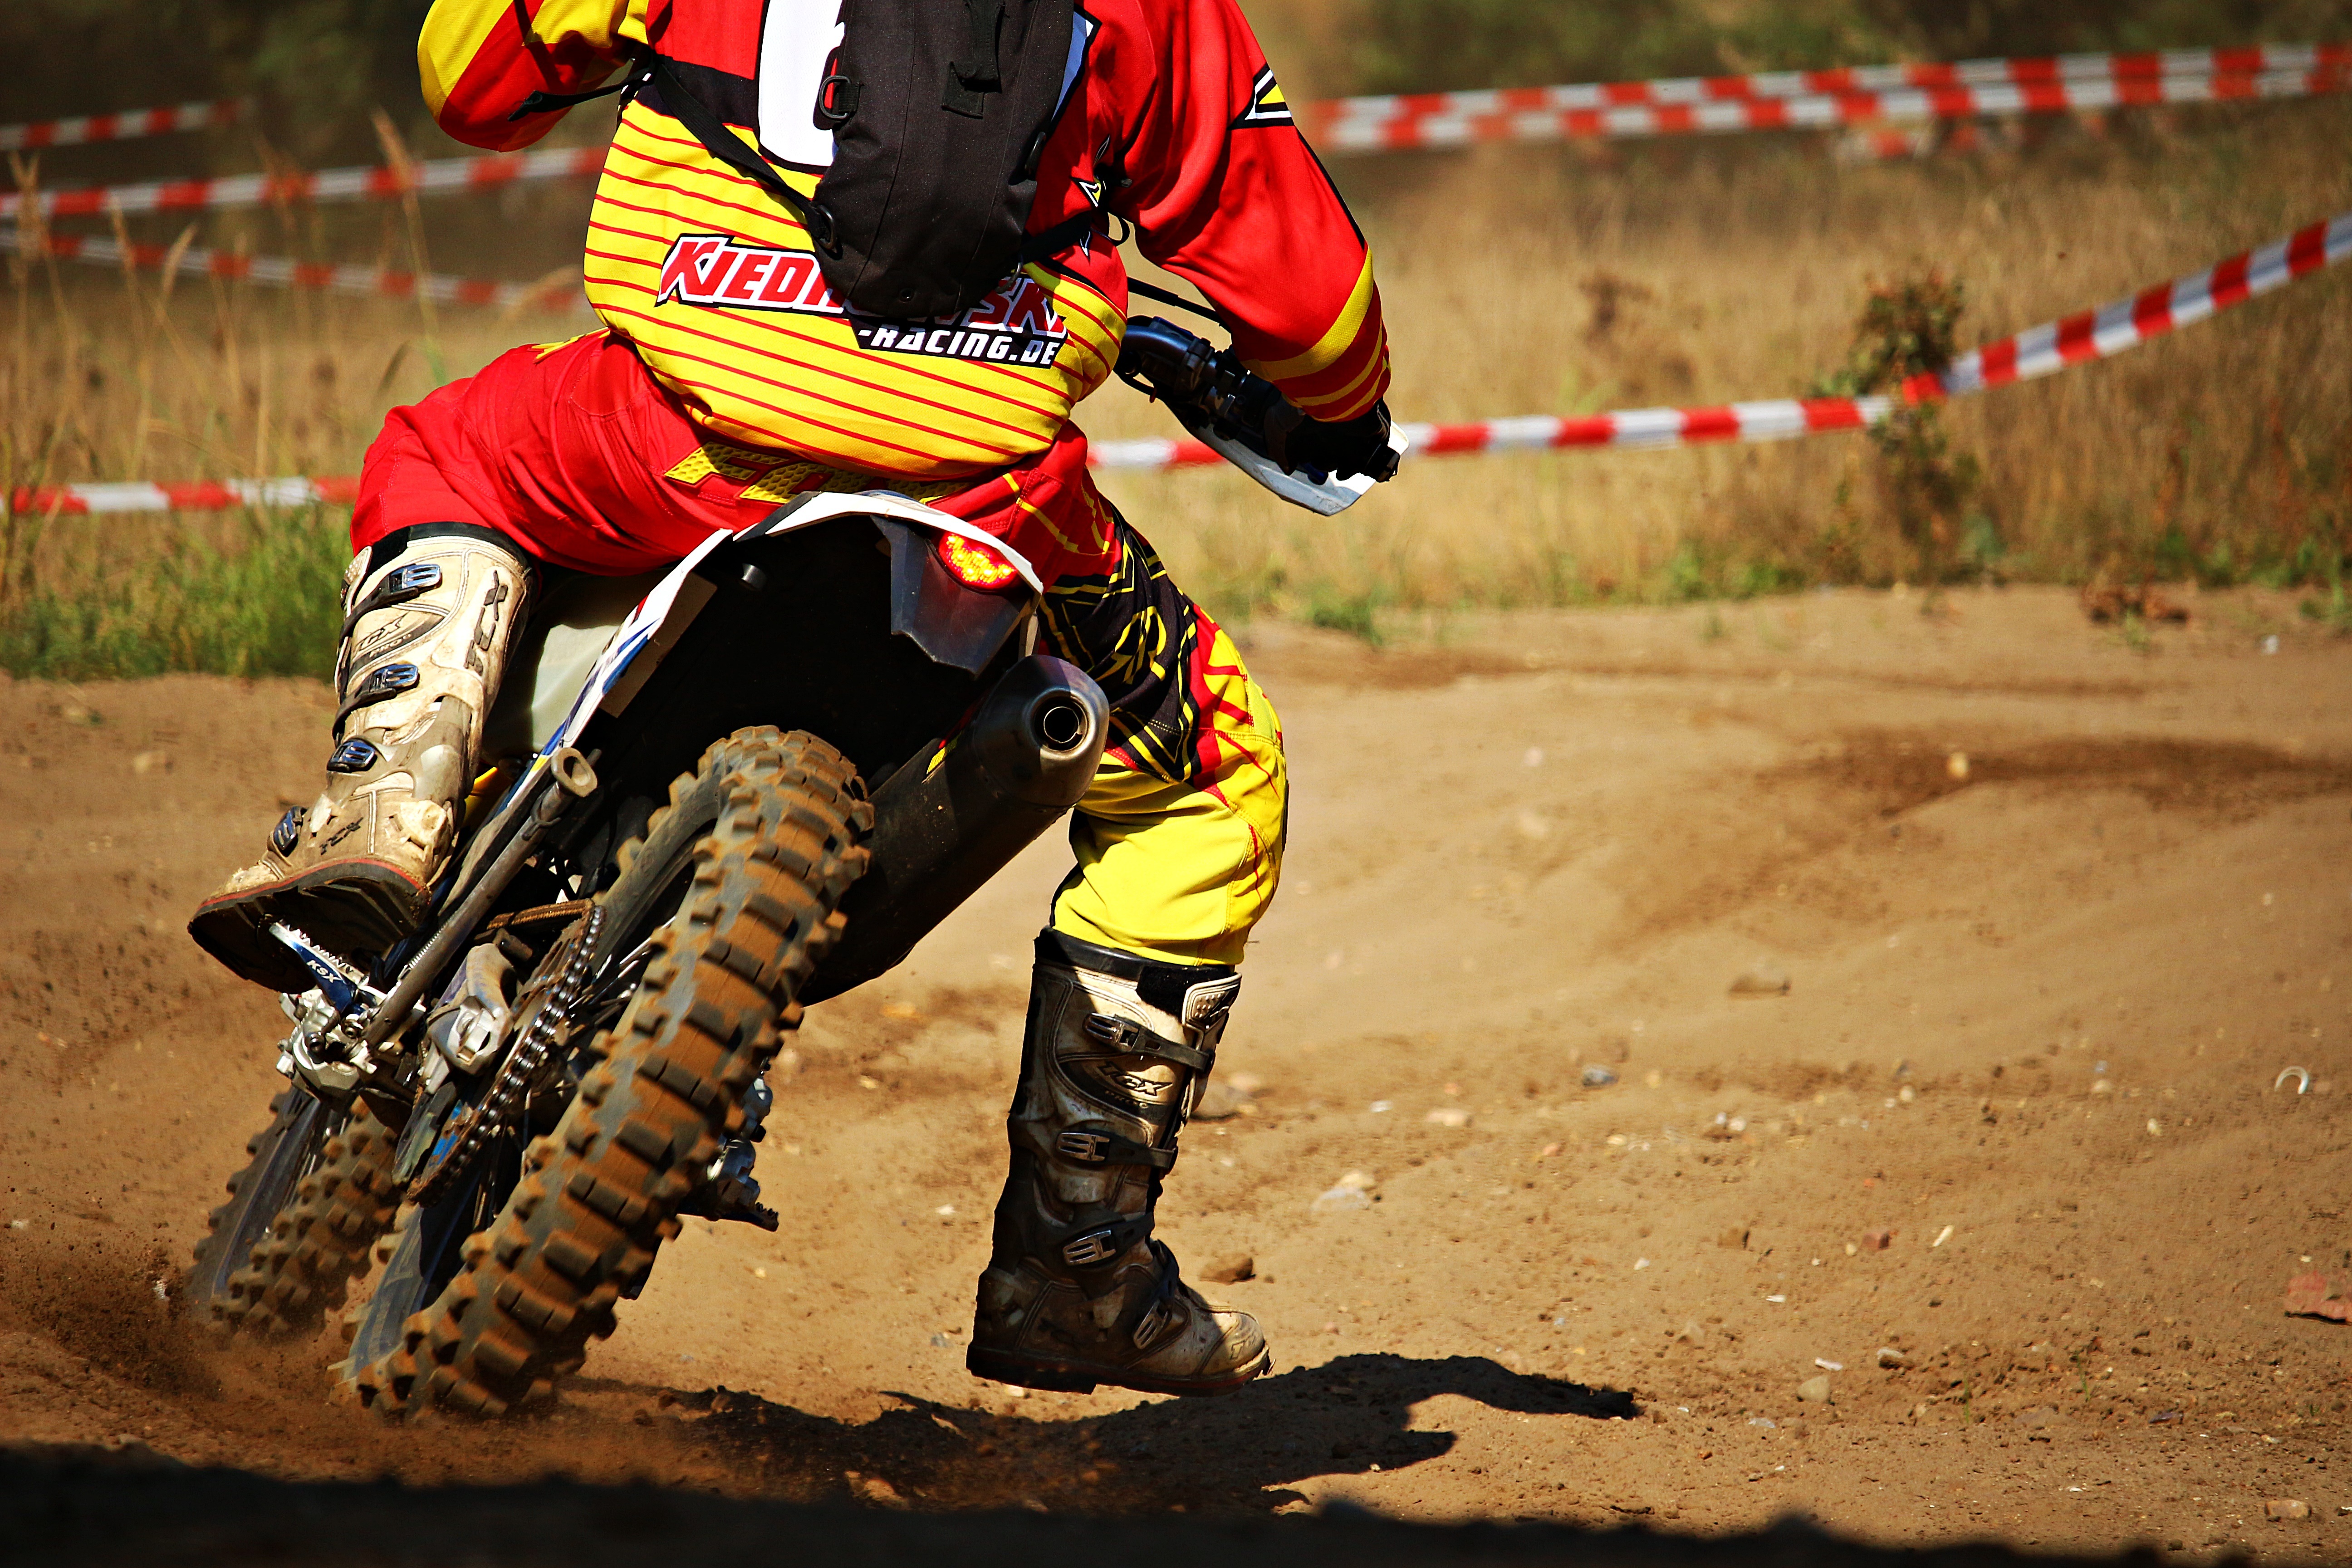
sand, motorcycle, motocross, cross, extreme sport, race, sports, racing, motorsport, enduro, freestyle motocross, motocross ride, motorcycle racing, cycle sport, bicycle motocross, stunt performer, endurocross